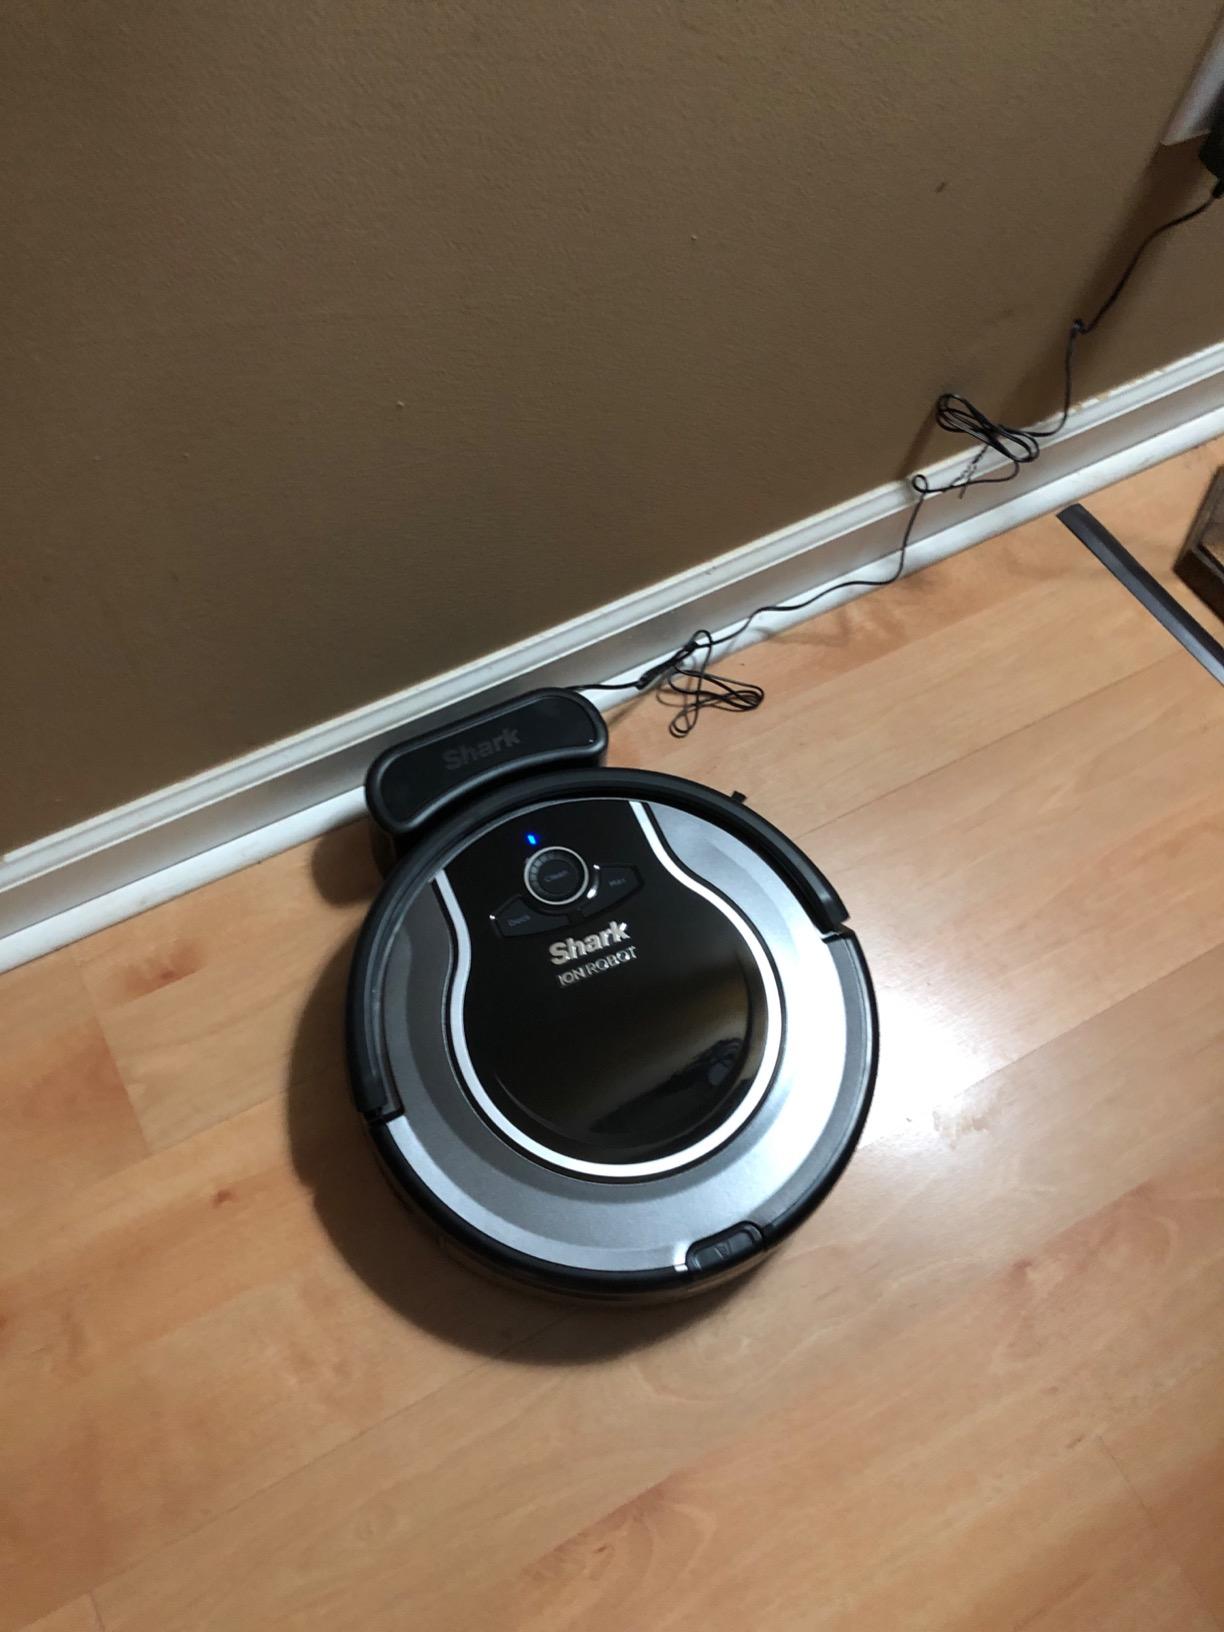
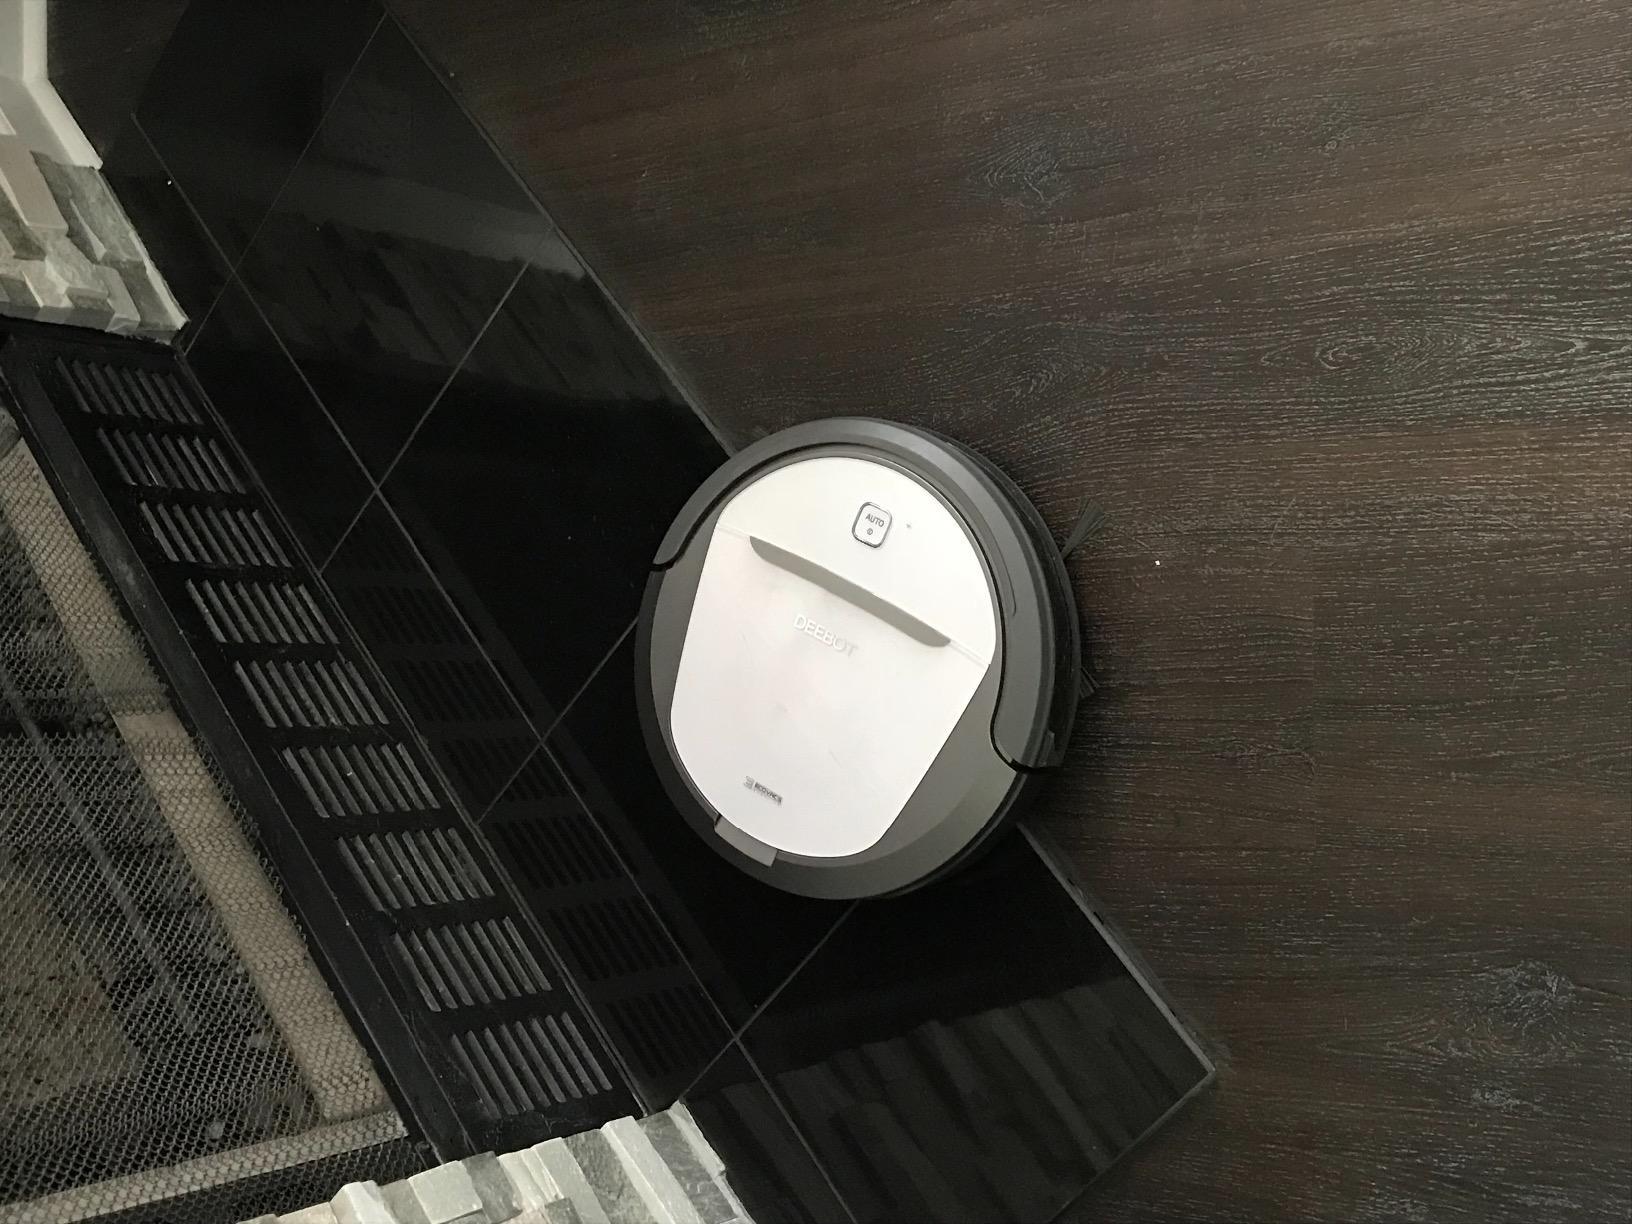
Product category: items_vacuum
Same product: no